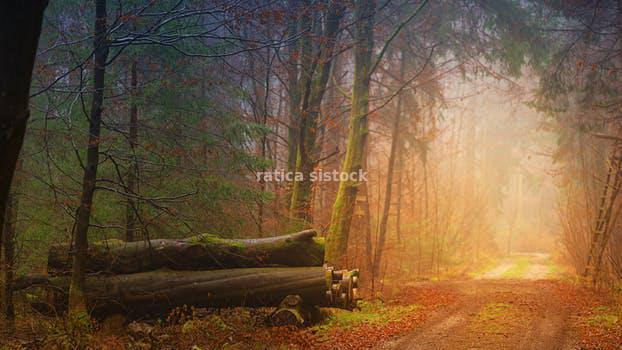
Label: Watermark